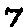
Label: 7